Ryan Carnes

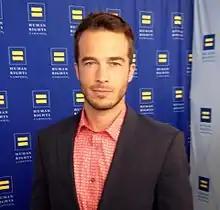
Carnes in 2015

Ryan Gregg Carnes (born November 21, 1982) is an American actor. He is most known for playing the adult Lucas Jones on the ABC soap opera "General Hospital".